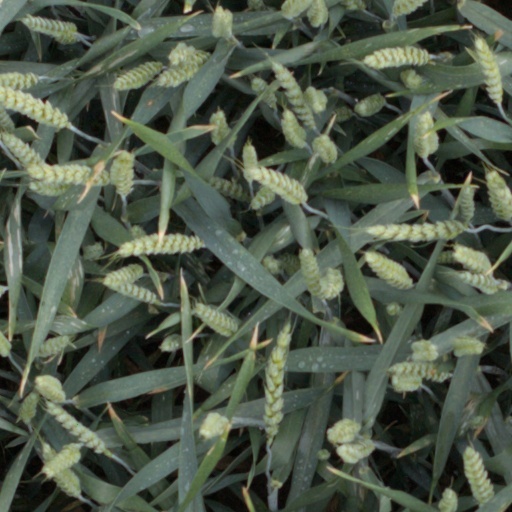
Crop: wheat